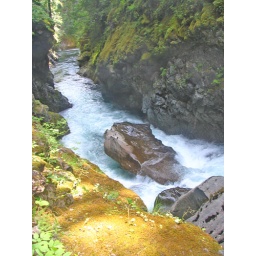
Ohanapecosh - The table rock that forms the heinous sieve in Elbow Room